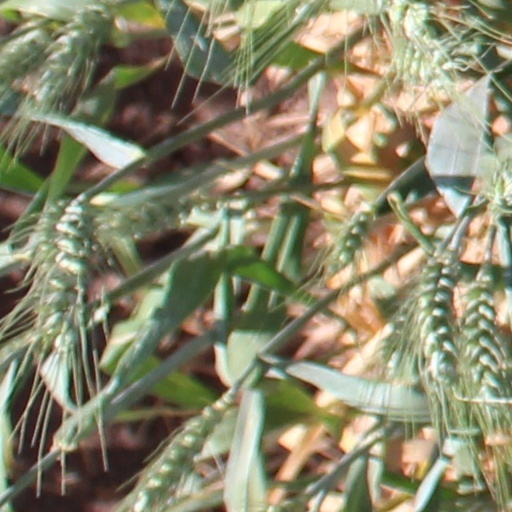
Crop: wheat